Soul Mountain

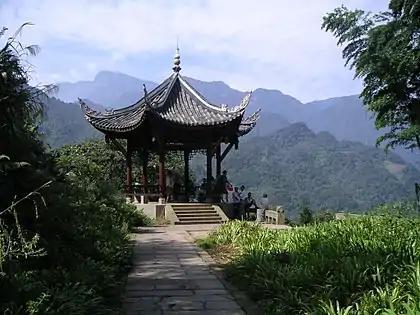
The mountains of Sichuan served as the inspiration for the novel

Soul Mountain is a novel by Gao Xingjian. The novel is loosely based on the author's own journey into rural China, which was inspired by a false diagnosis of lung cancer. The novel is a part autobiographical, part fictional account of a man's journey to find the fabled mountain Lingshan. It is a combination of story fragments, travel accounts, unnamed characters (referred to by the pronouns "I", "you", "she", etc.), and folk poetry and legends. An English version translated by Mabel Lee was published in the United States on December 5, 2000.